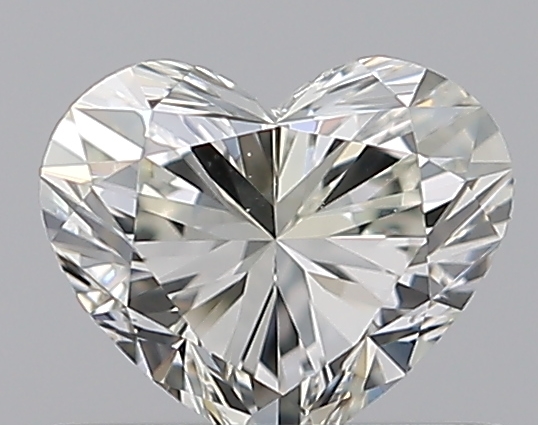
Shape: heart
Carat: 0.5
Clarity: VVS2
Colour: J
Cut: EX
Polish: EX
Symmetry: VG
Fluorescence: ST
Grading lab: GIA
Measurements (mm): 4.76 x 5.59 x 3.29